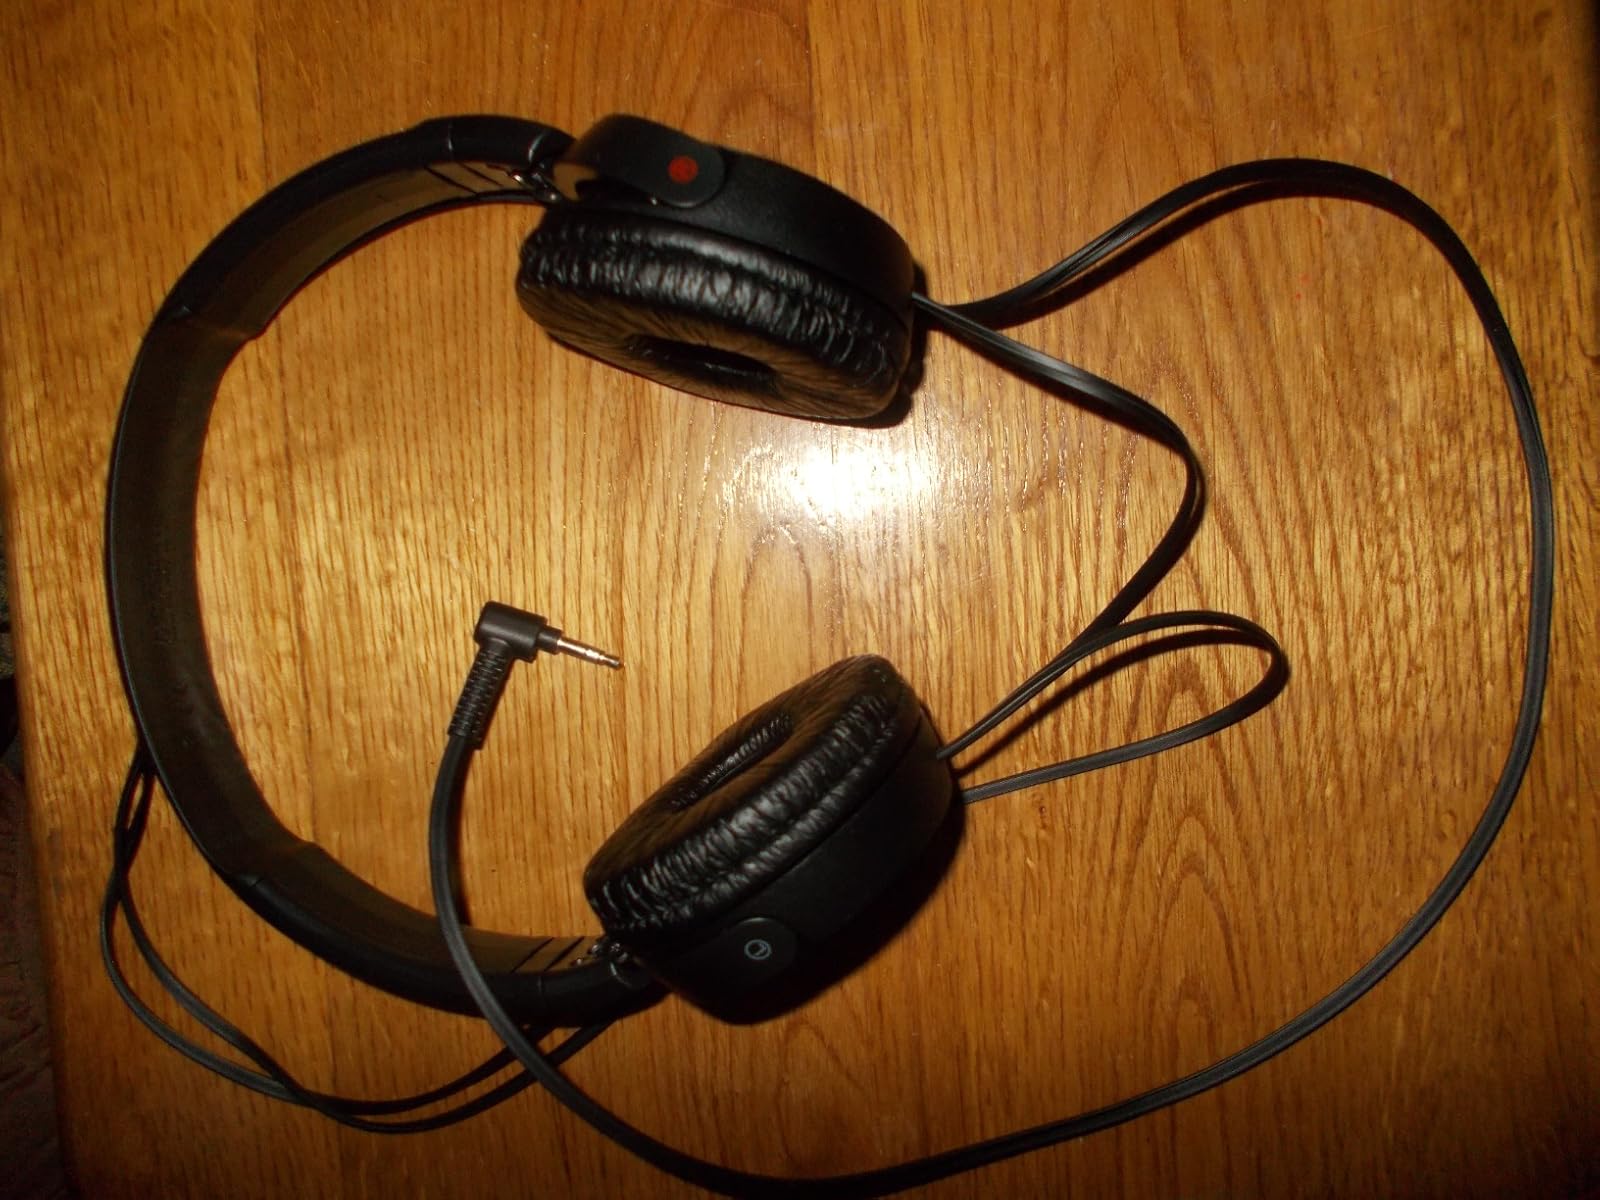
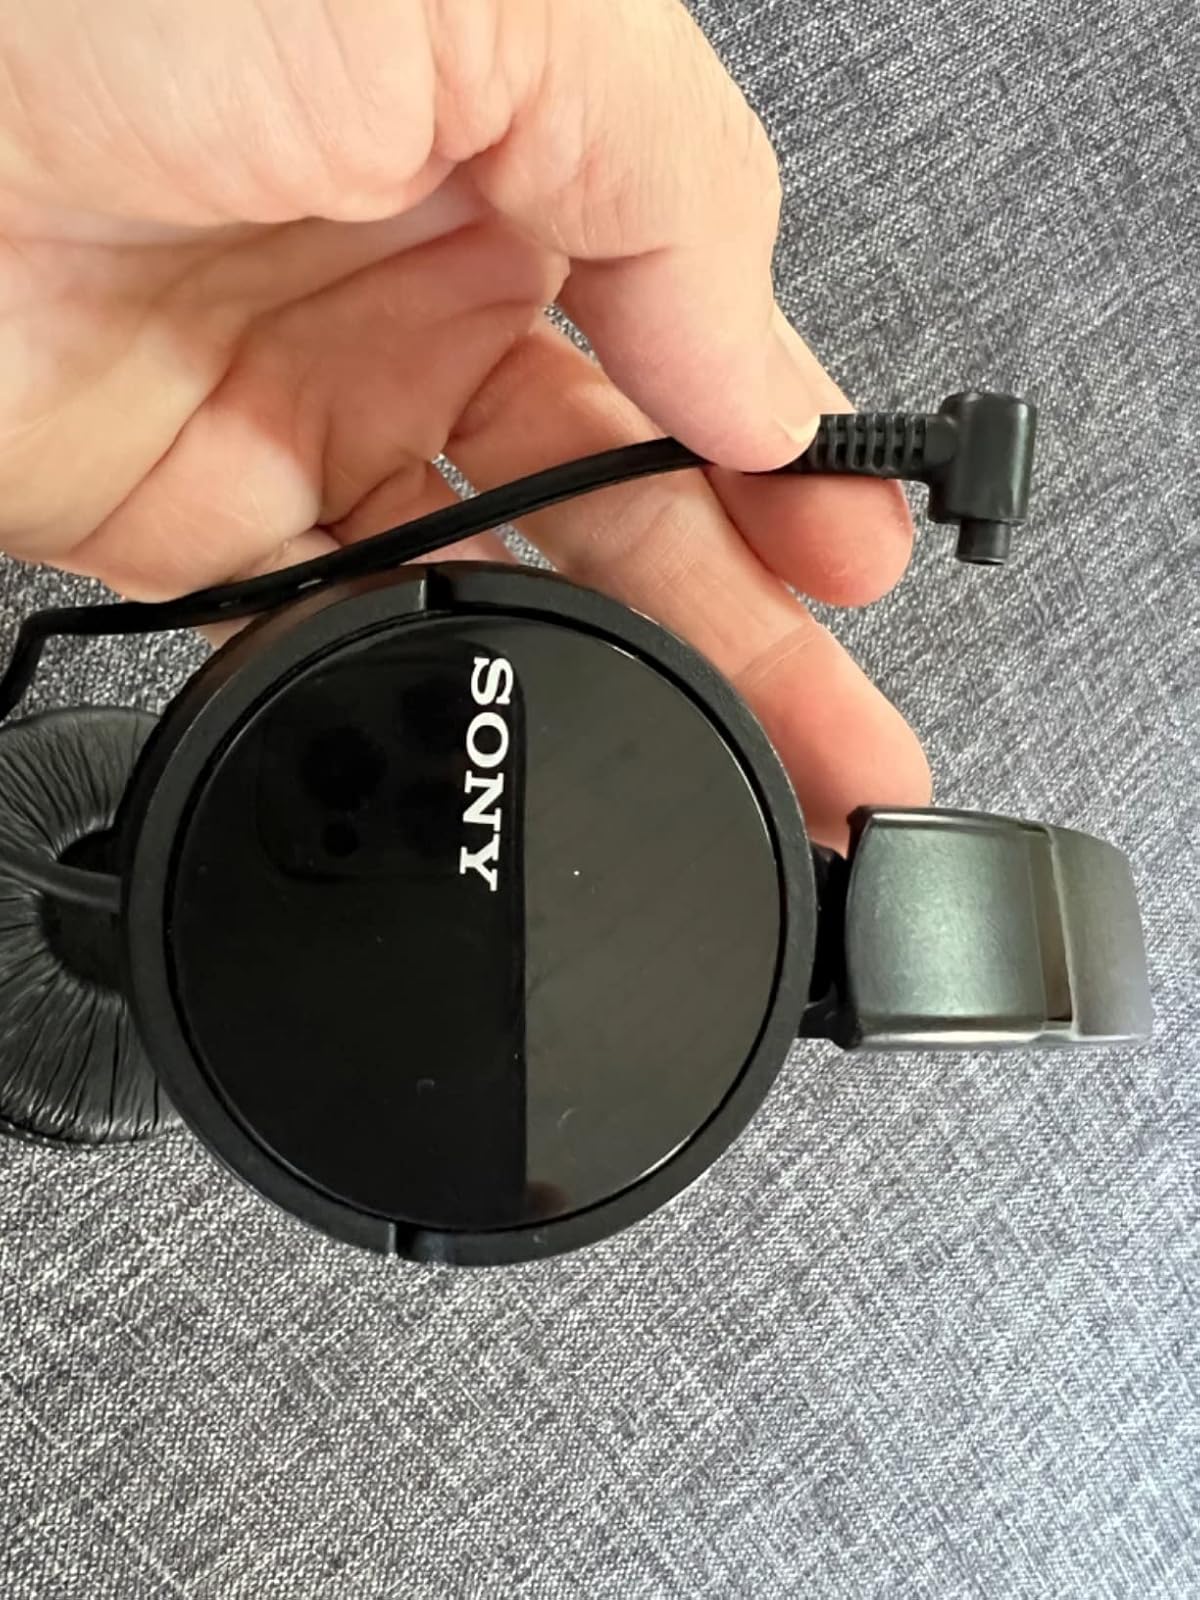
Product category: headphones
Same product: yes